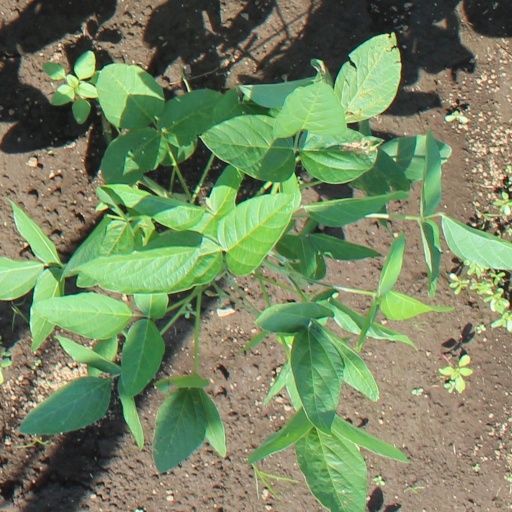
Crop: soybean